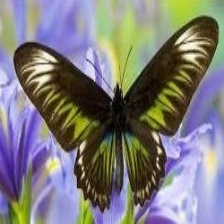
Species: BROOKES BIRDWING